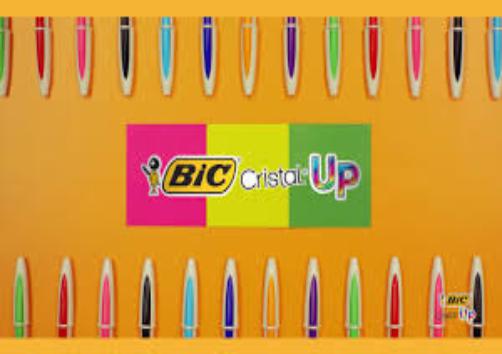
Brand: bic cristal
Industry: Necessities